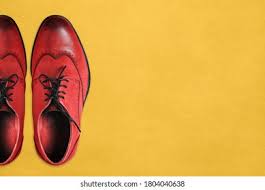
Label: Brogue